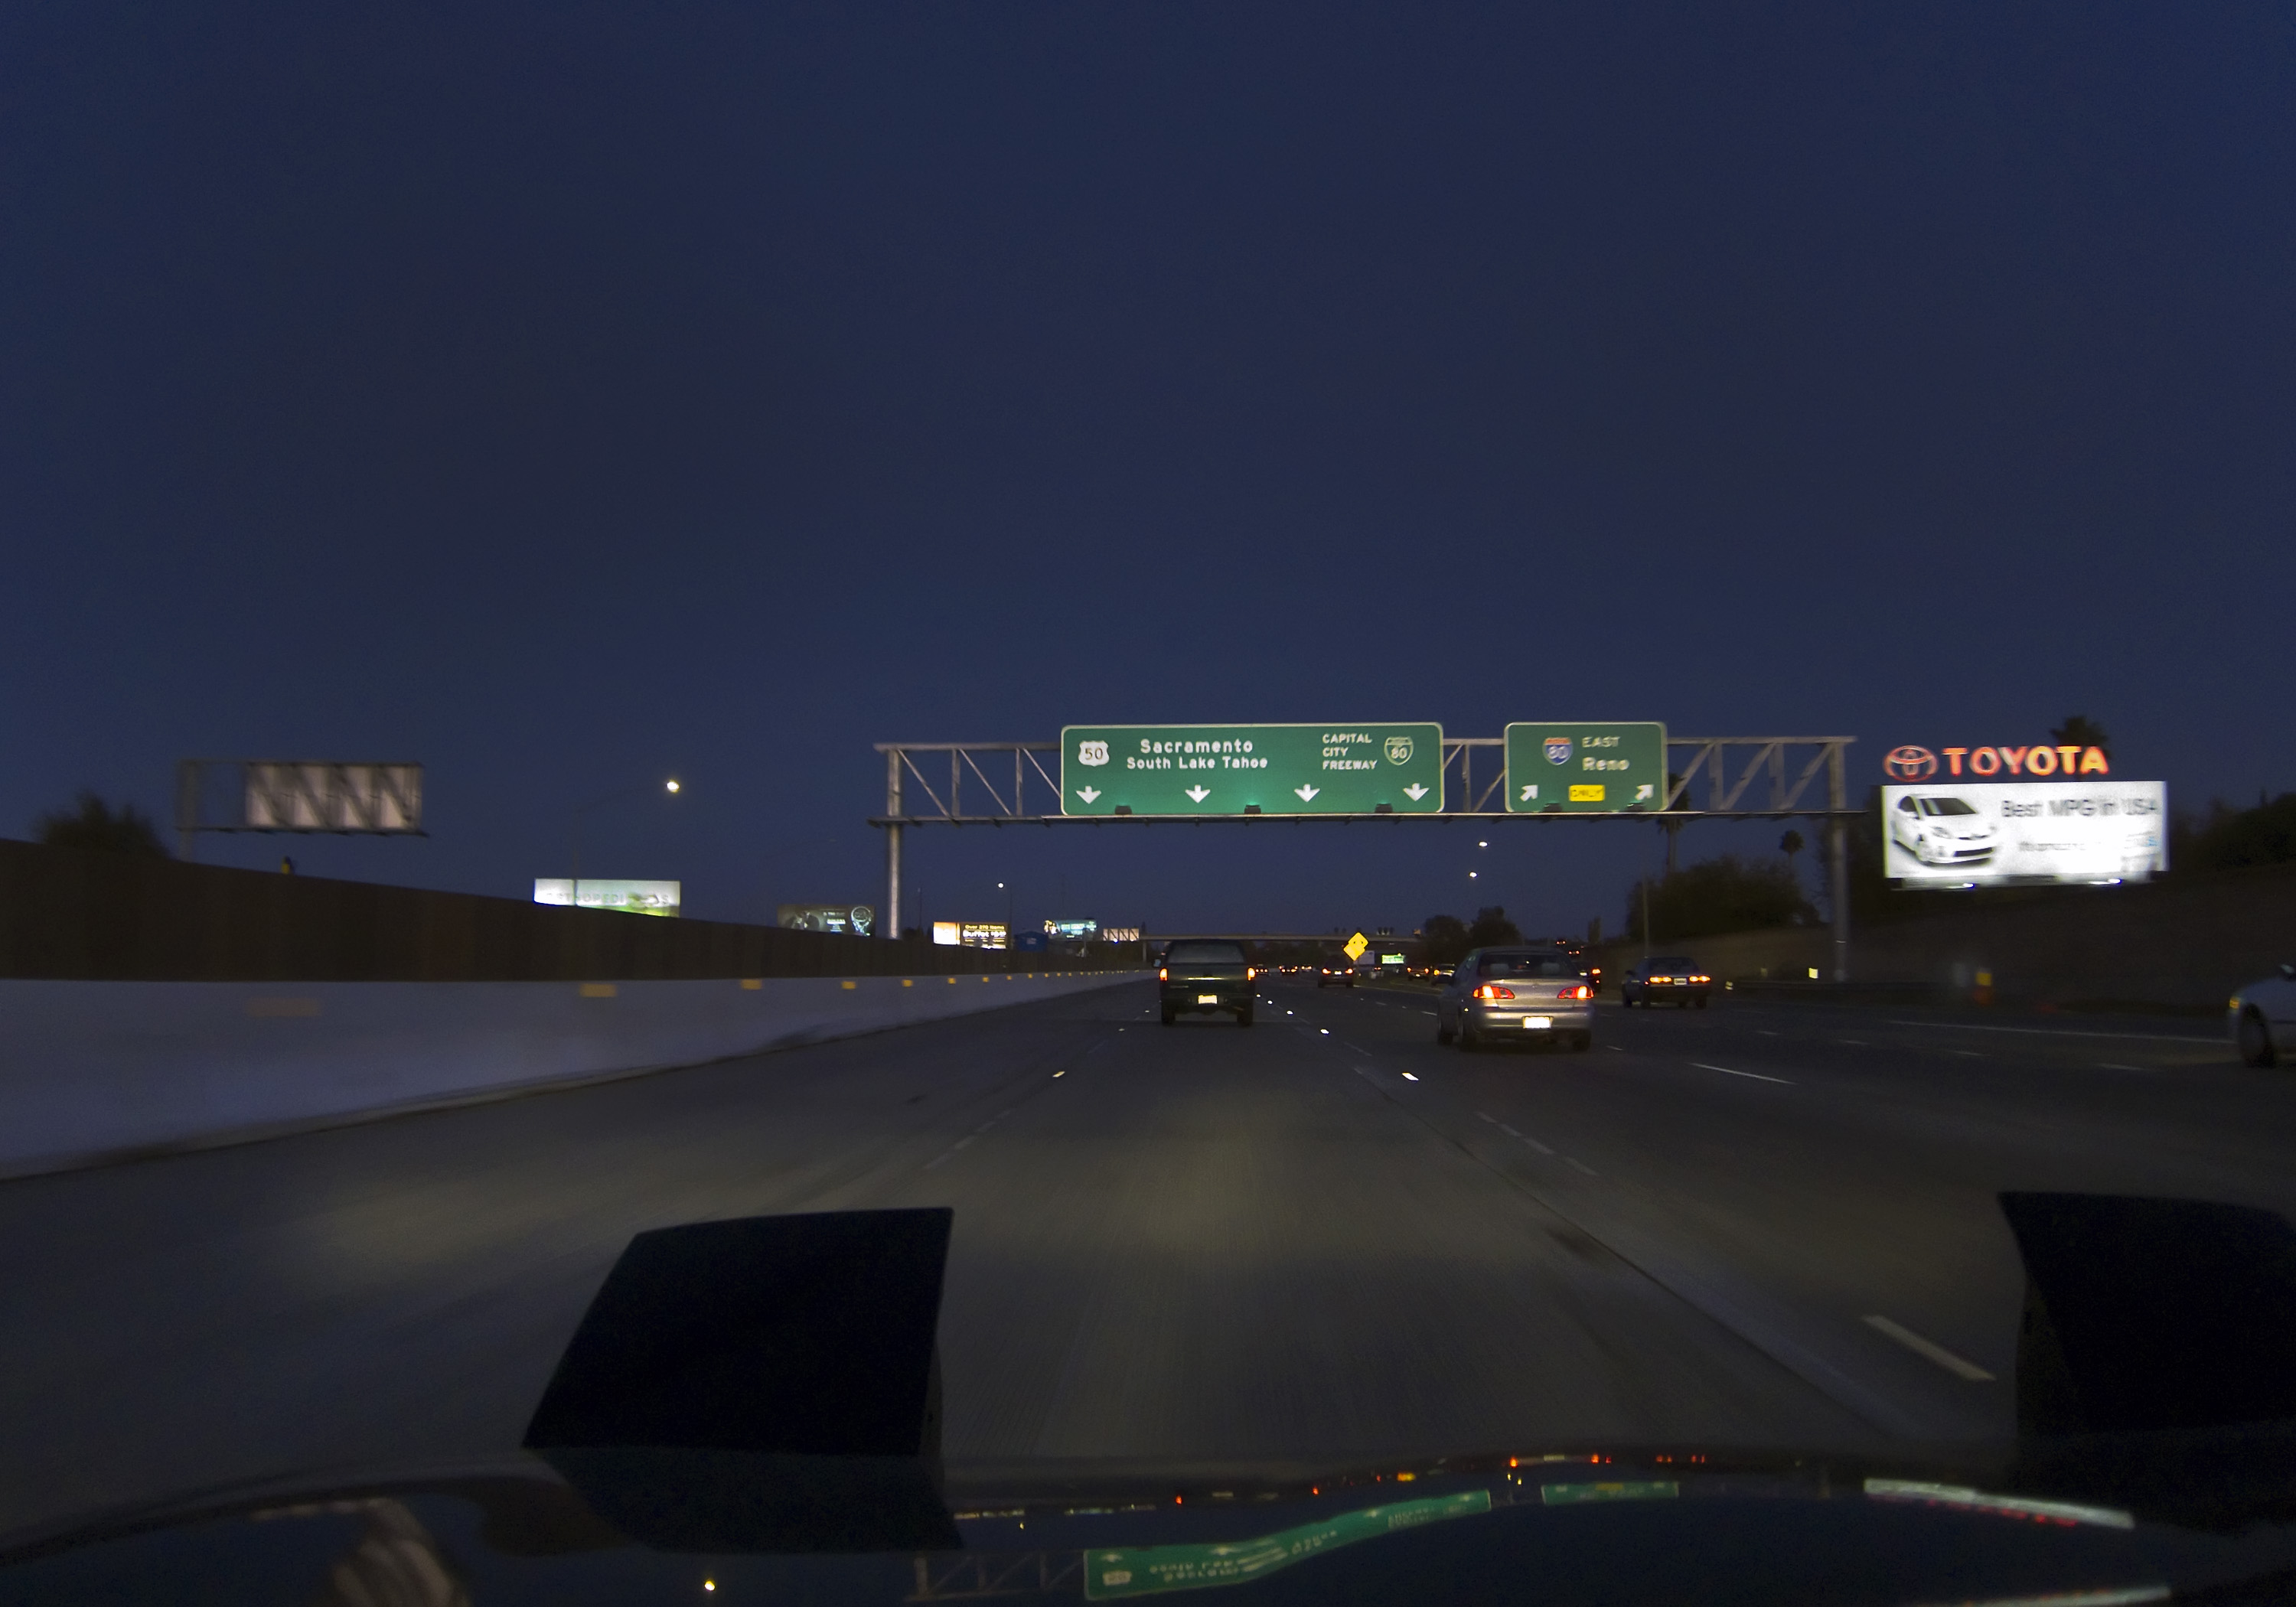
road, night, highway, driving, infrastructure, screenshot, controlled access highway, display device